Describe the emotion expressed in this image:  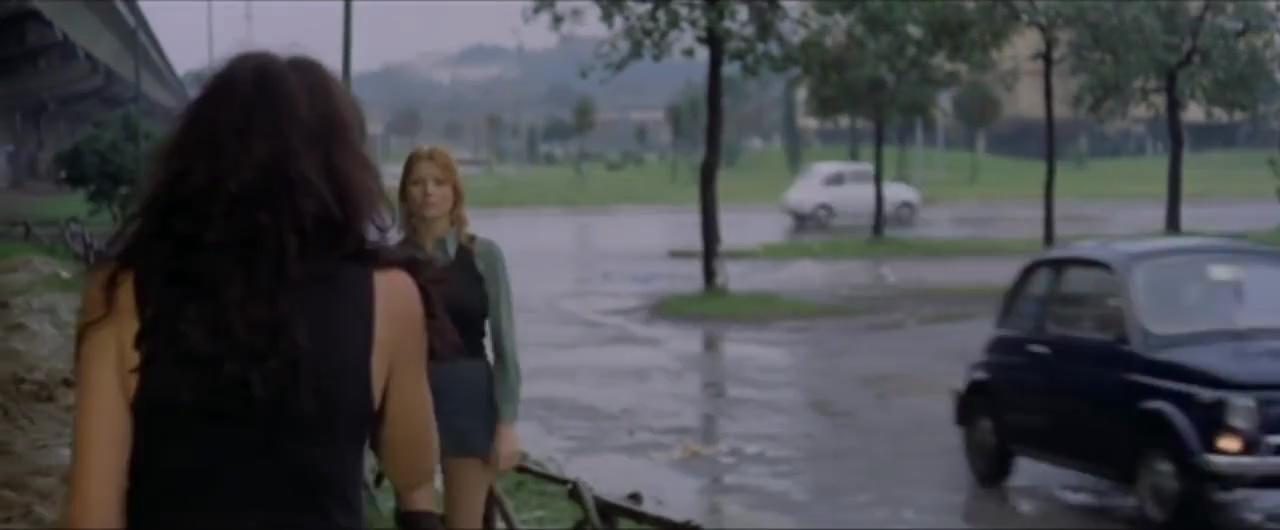
This person displays Suffering, valence and arousal with low intensity.